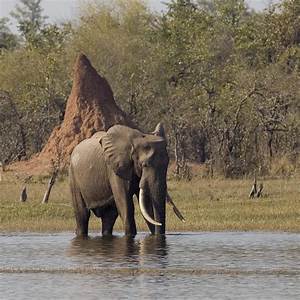
Label: elefante